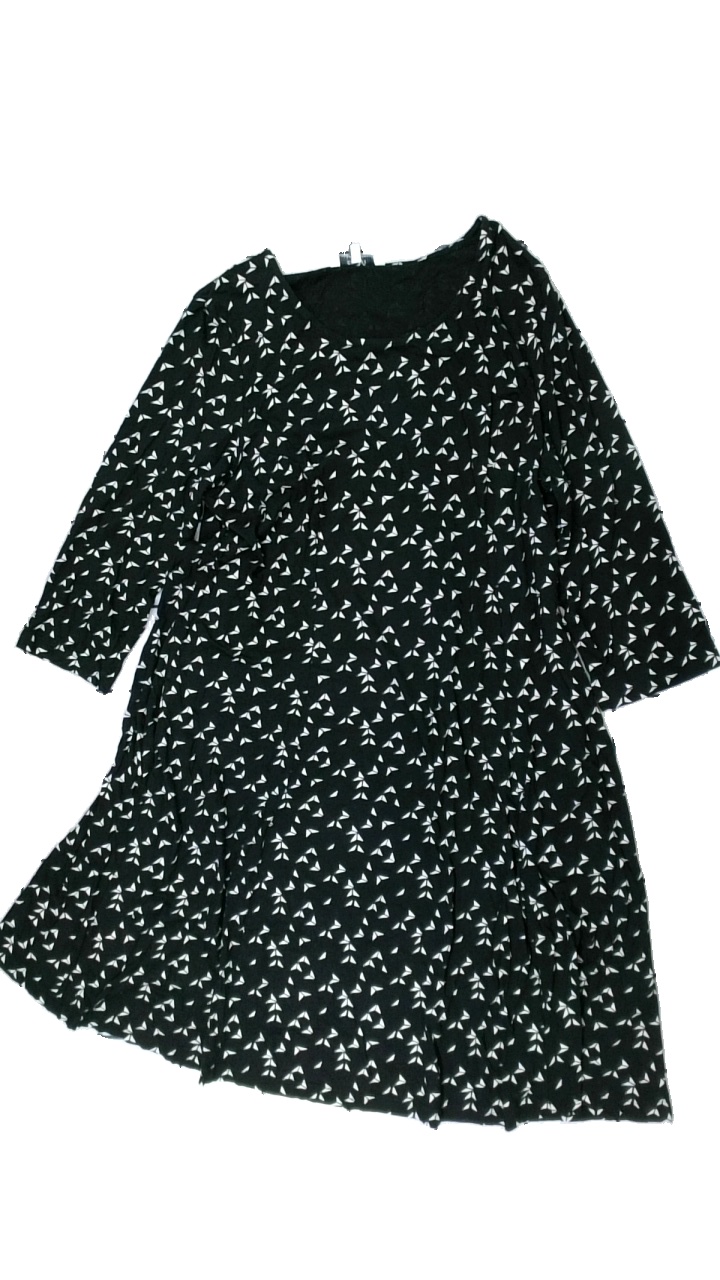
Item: Dress (Ladies)
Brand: Cellbes
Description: svart klänning med vita trianglar över hela
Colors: Black, White
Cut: Regular
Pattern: Geometric print
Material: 60% cotton 40% viscose
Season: All
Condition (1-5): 5
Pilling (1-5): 5
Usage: Reuse
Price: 50-100